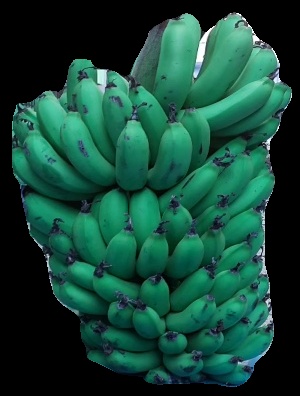
Variety: pachbale
Grade: grade2